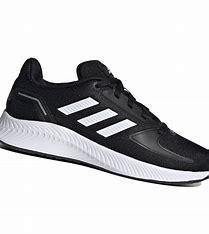
Brand: Adidas
Model: Runfalcon 2